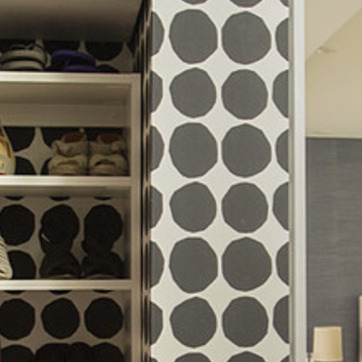
Material: wallpaper